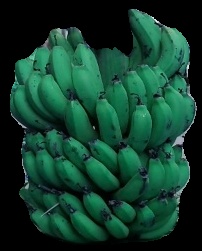
Variety: pachbale
Grade: grade2